South Park 10: The Game

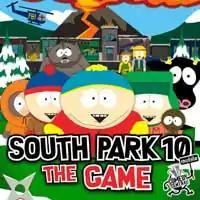
Title screen for "South Park 10: The Game"

South Park 10: The Game is a mobile game based on the animated television series "South Park". The game was developed by Mr.Goodliving, published by RealNetworks and was released on 28 March 2007. The game is a standard platform game with abilities to pick up objects and use them to reach heights. Most of the moves are exclusive to each playable character in the game. The game was released after the television conclusion of South Park season 10 in late 2006.